Gaurav Bhatt

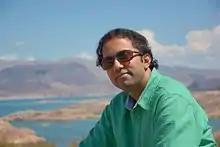
Las Vegas, Nevada

Gaurav Bhatt is a music director, singer, songwriter, and guitarist from Jaipur, India. He has an Indian classical background and sings in the traditional Indian style. Known for his fine work in Fusion (Indian Classical + Jazz), Romantic and Instrumentals melodies.